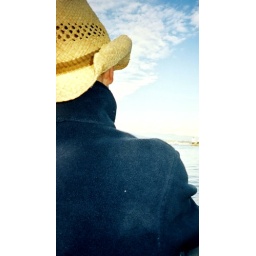
hat in van